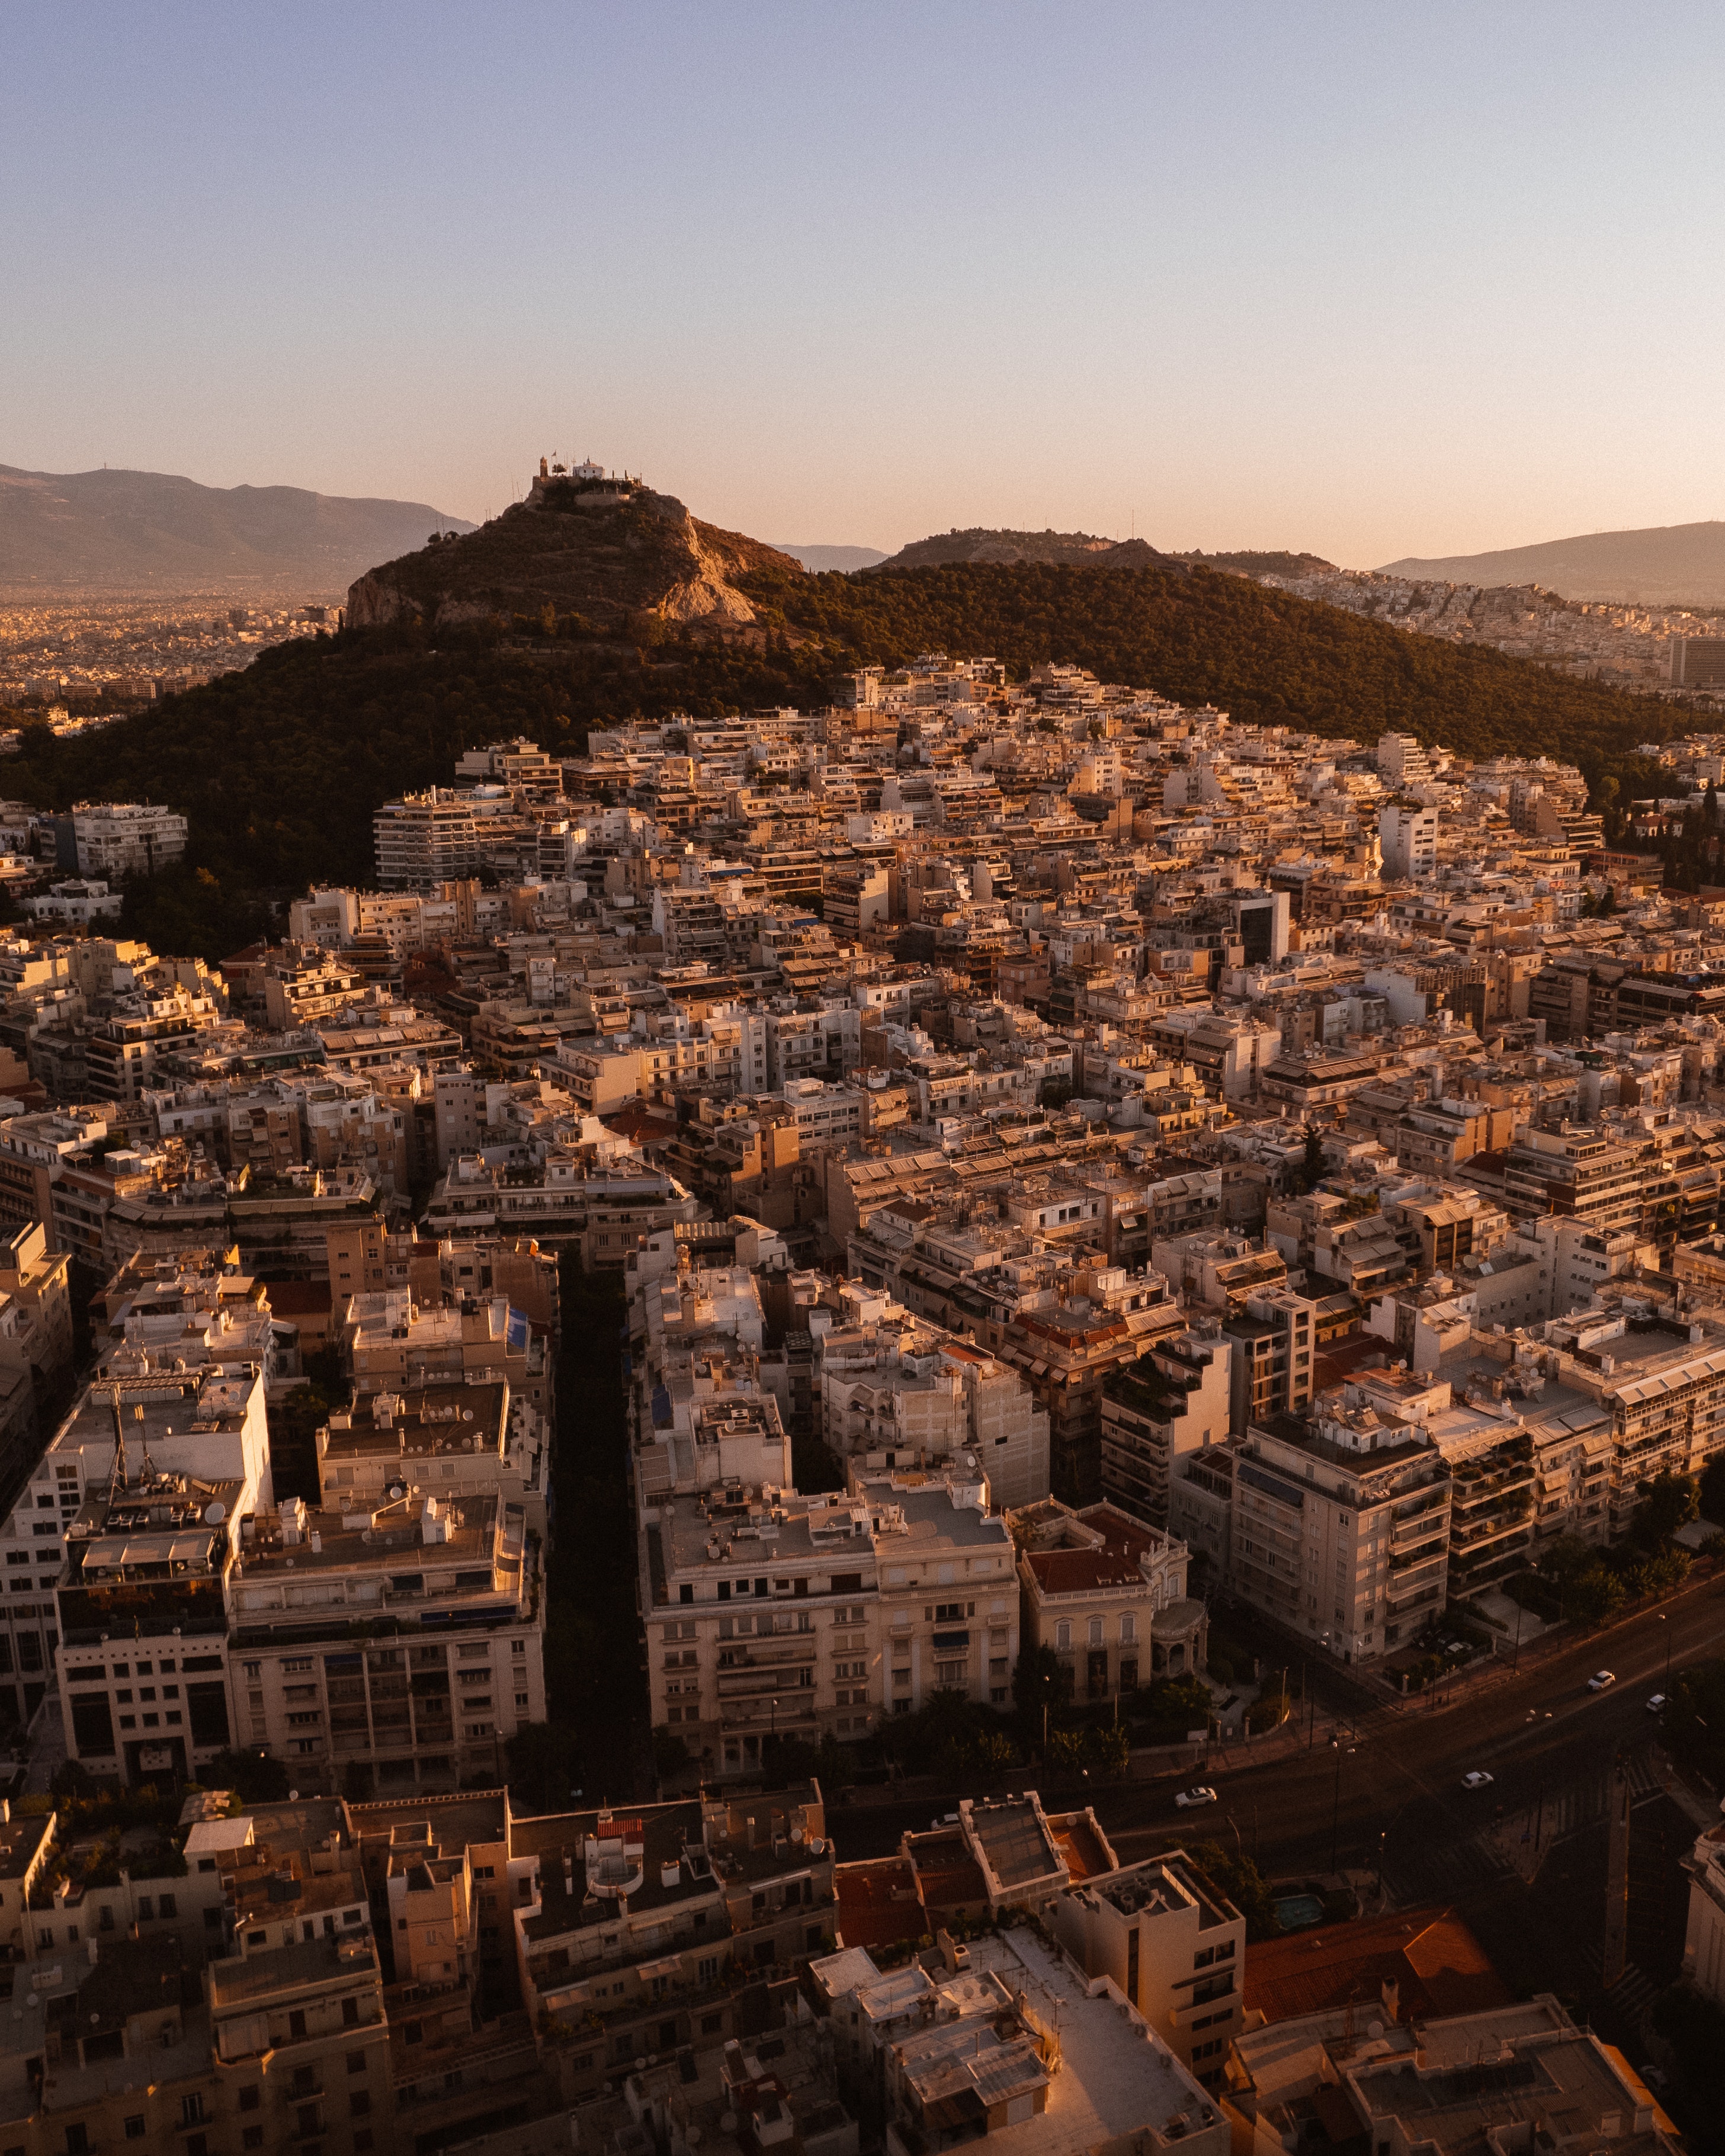
natural, sky, building, mountain, cityscape, dusk, residential area, landscape, city, urban design, horizon, metropolitan area, sunset, sunrise, hill, urban area, metropolis, roof, ancient history, cloud, bird's eye view, evening, suburb, history, historic site, village, archaeological site, house, rock, mixed use, travel, aerial photography, tourism, holy places, mountain village, afterglow, vacation, skyline, ruins, unesco world heritage site, mountain range, wadi, arch, dawn